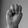
ASL letter: M